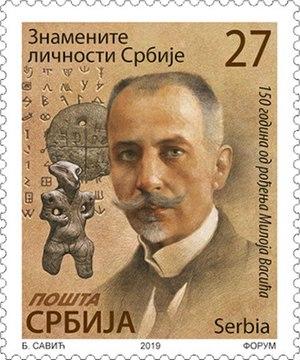
Miloje Vasić, était un archéologue serbe. Il fut le fondateur de la science archéologique en Serbie. Il fut professeur à l'Université de Belgrade et membre de l'Académie serbe des sciences et des arts.